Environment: real
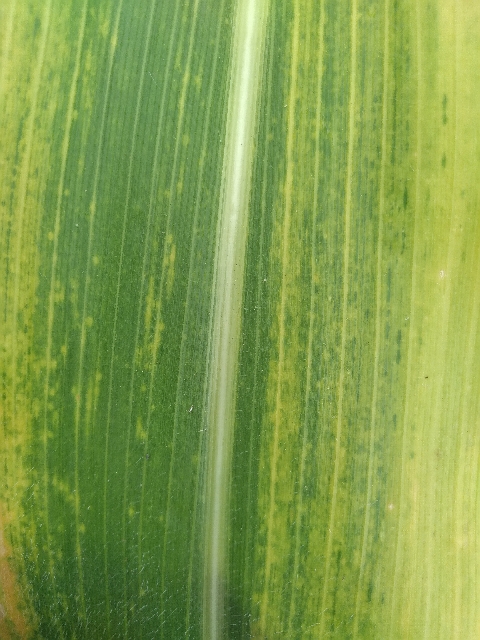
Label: lethal_necrosis